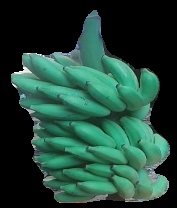
Variety: elakki-bale
Grade: grade2